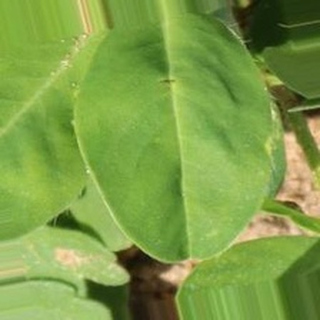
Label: healthy_groundnut